Medieval technology

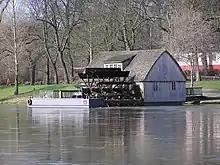
An example of a ship mill.

Some harbour cranes were specialised at mounting masts to newly built sailing ships, such as in Gdańsk, Cologne and Bremen.